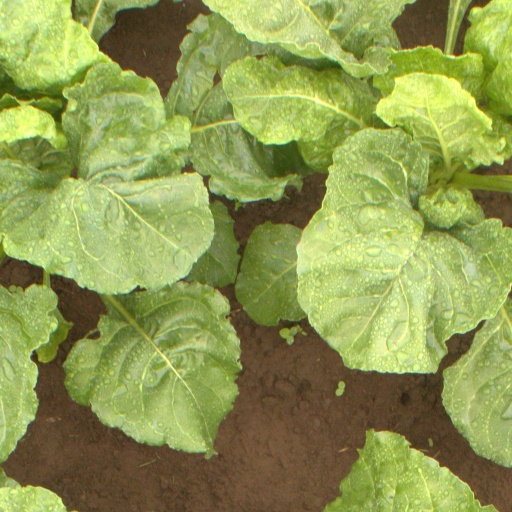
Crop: sugar beet